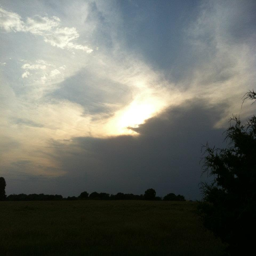
clouds roll in again , ending our view of the transit